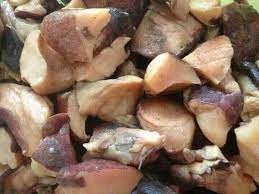
Lii moom it yéet la, yéet. Yéeg lañ jël daggate ko ay doom yu baree bare. Moo nekk fii.

Nataal bii nag Li ci nekk moom la ñuy wax "macre mangeante". Lu ngi ndiru itam yéet. Mën naa doon yéet walla yàpp, waaye daal li mu gën a ndirool mooy li tubaab di wax "macre mangeant". Yu bari nag ñoo nekk ci nataal bi. Am na yoo xam ni sax desenañoo ndiróo wirgo. Yenn yi lépp dafa bees, yeneen yi bees, yii marõ.

Nataal bii ñu ngi ciy gis ni yéet la, yéeg. Dañ koy def ci .mp3, dañ koy def ci cib. Daanaka yu bare da ciy dem.